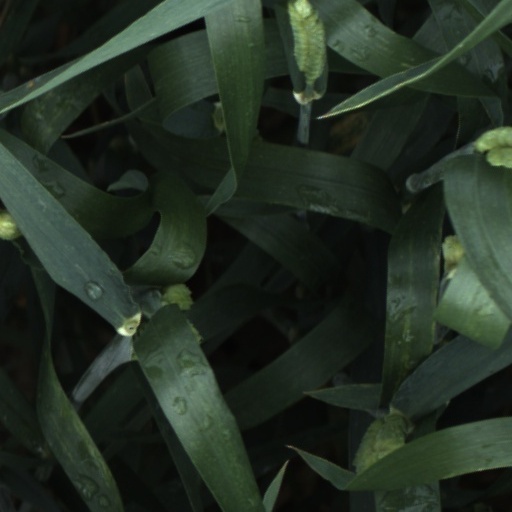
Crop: wheat